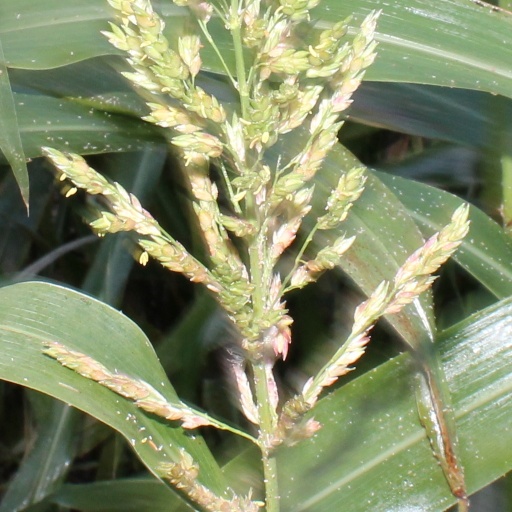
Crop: sorghum